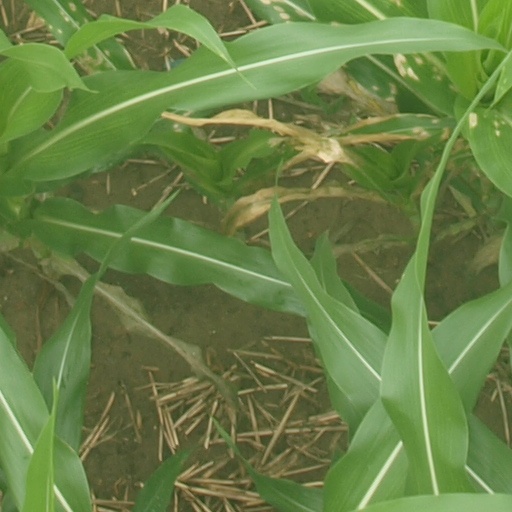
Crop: maize; corn